Sailor Uranus

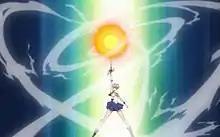
Sailor Uranus using "Space Sword Blaster" in "Sailor Moon Crystal"

Although Haruka is extremely strong and has some psychic sensitivity (mostly in the form of dreams, shared by Michiru and Setsuna, or by "hearing" ill omens in the wind), she is not shown using any special powers in her civilian form. She must first transform into a Sailor Guardian by either raising her hand or using a special device called the Lip Rod in the anime into the air and shouting a special phrase, originally "Uranus Planet Power, Make-up!" In the manga she eventually gains her Uranus Crystal and this phrase changes to evoke "Uranus Crystal Power". In the anime, although she does upgrade to Super Sailor Uranus, the Crystal is never mentioned and her transformation is not shown on screen.